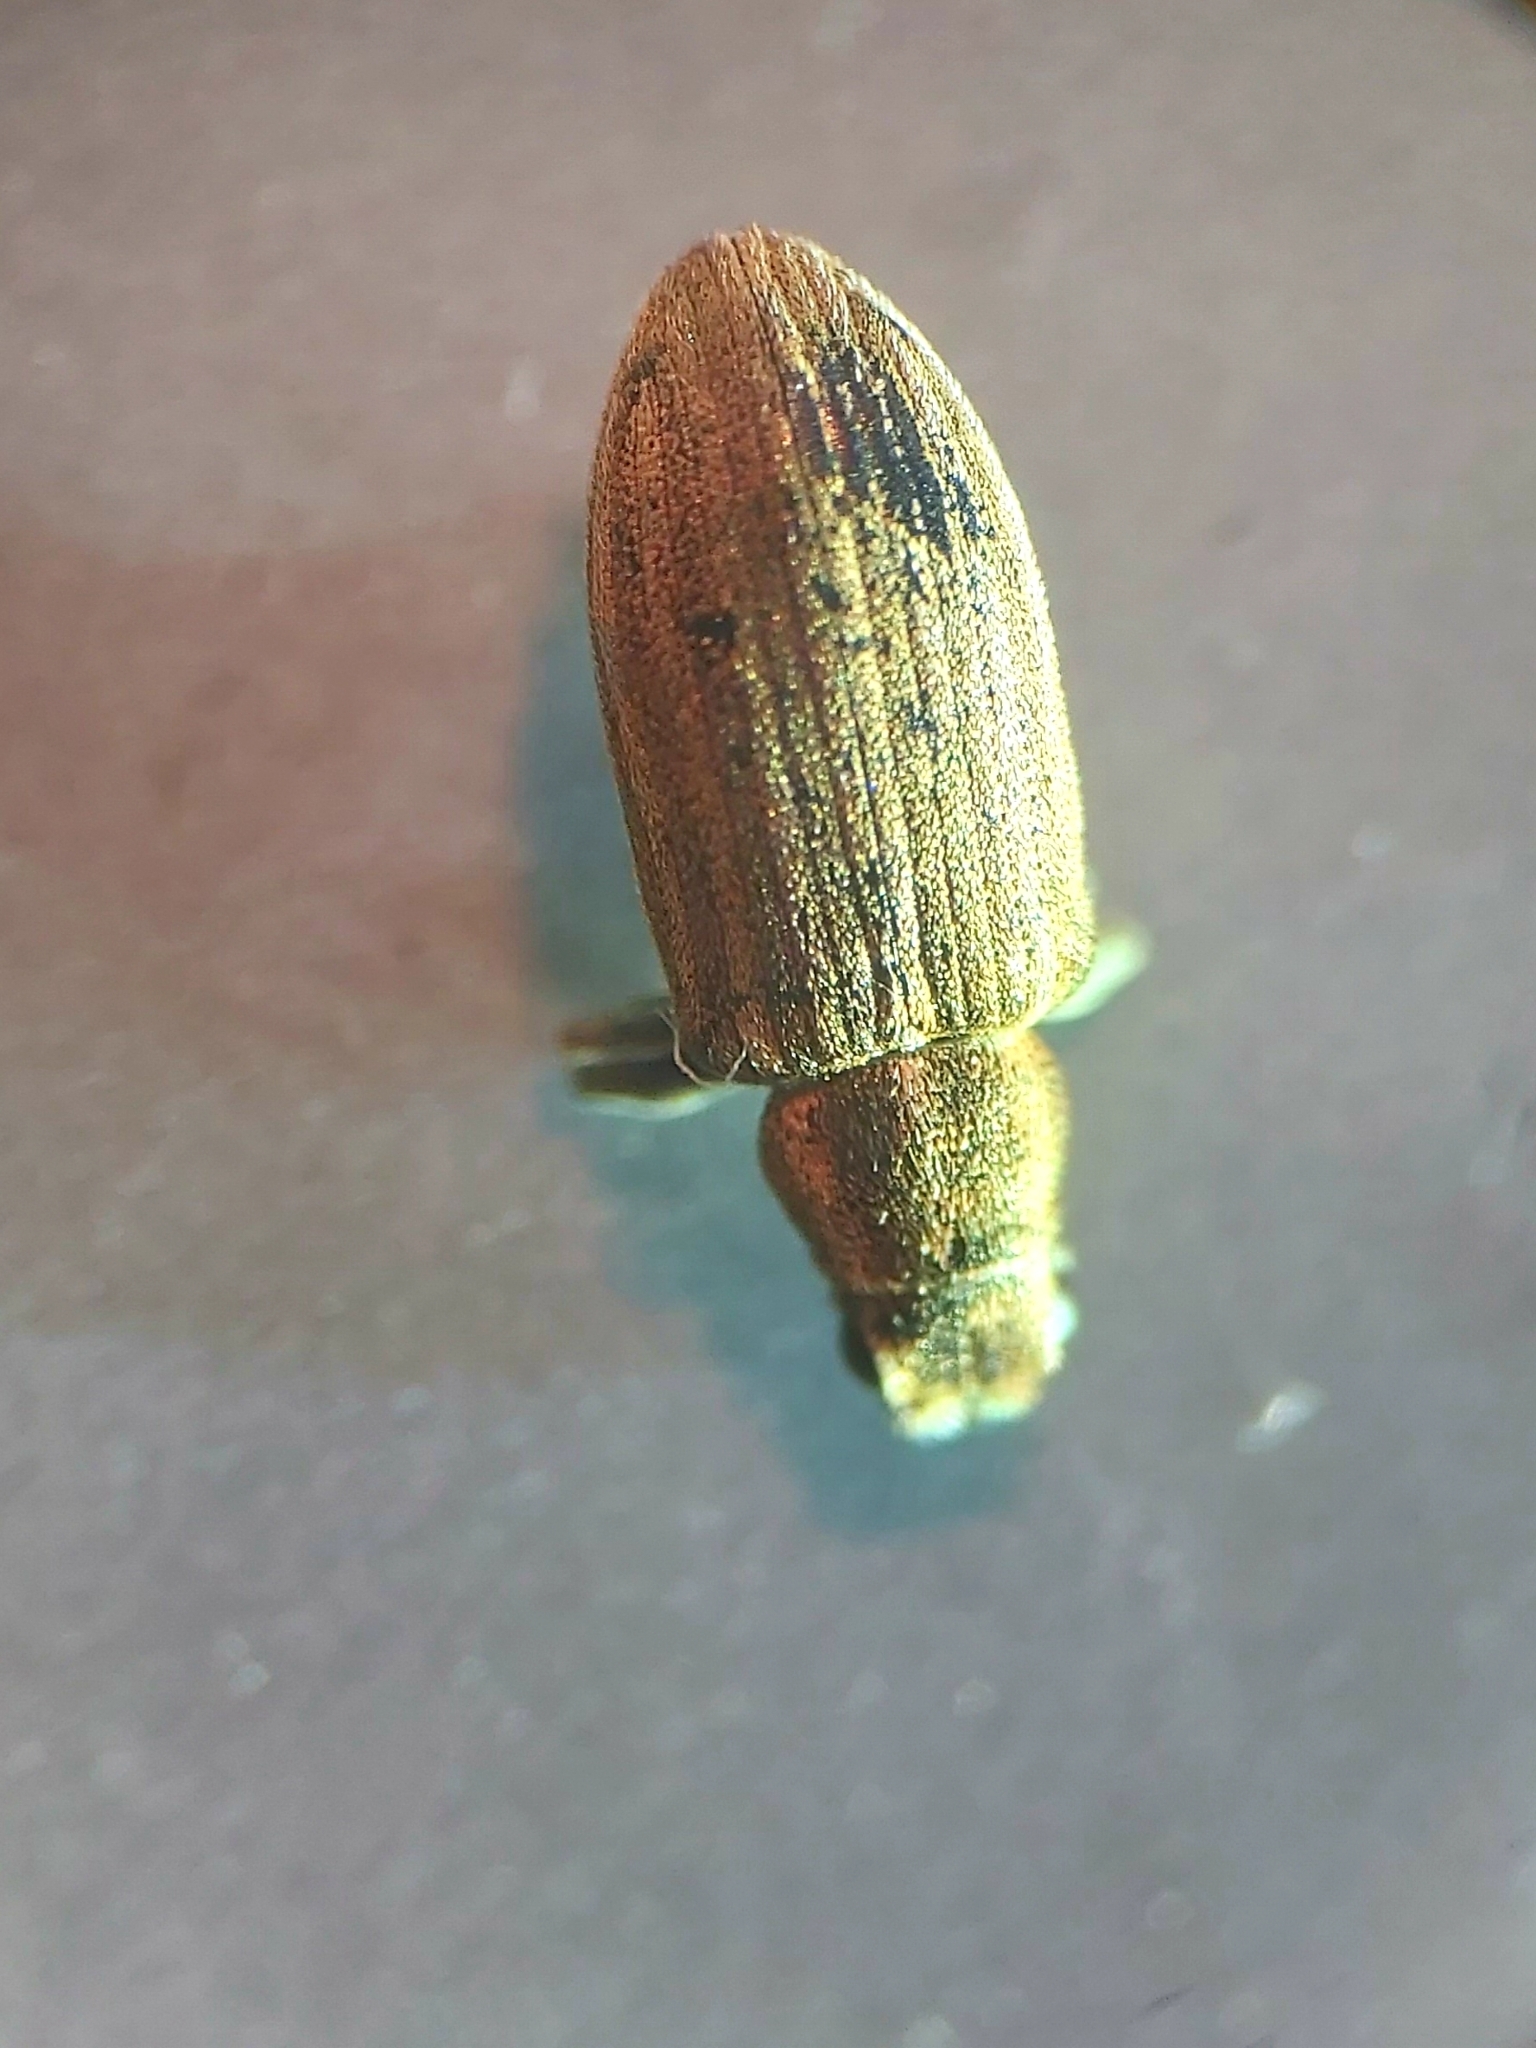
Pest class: pea_leaf_weevil